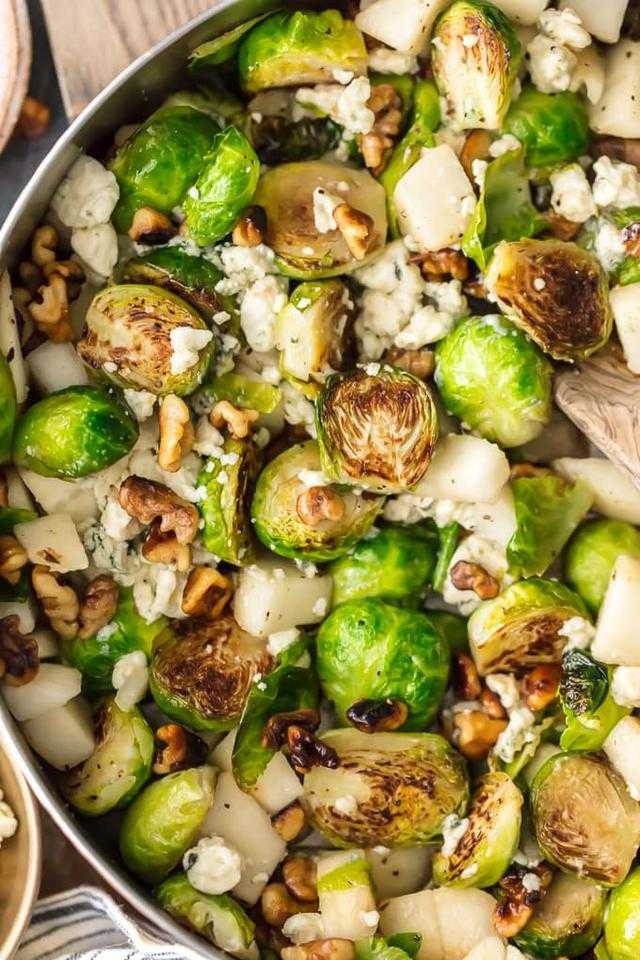
Label: Pear